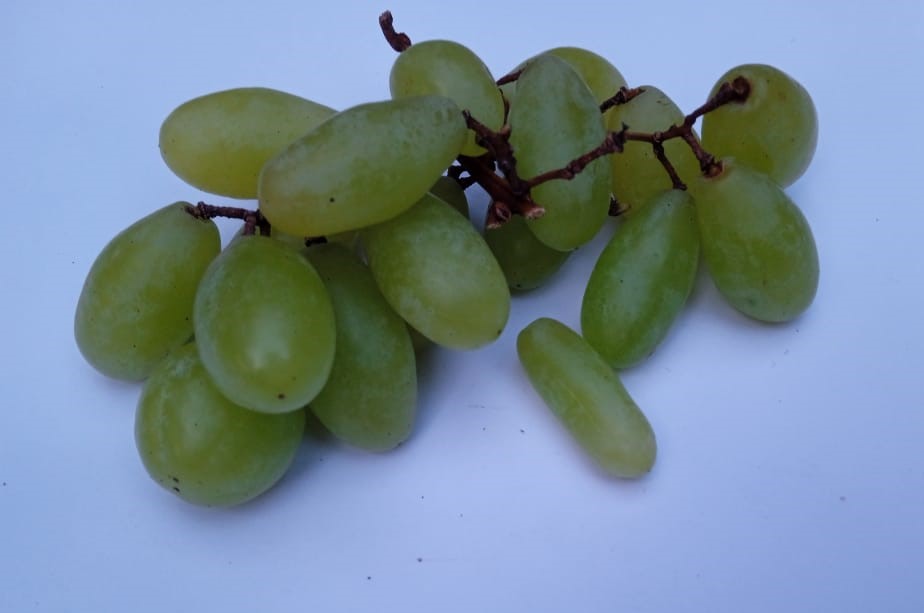
Fruit: grape
Condition: fresh